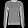
Label: Pullover